Yerkes Observatory

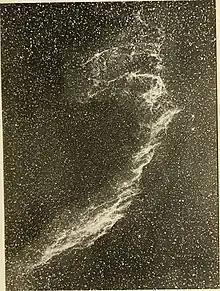
George Ritchey image of what he called the "Great Nebula in Cygnus" (In modern times the Veil Nebula); taken with the two-foot reflecting telescope with 3 hours exposure

The Observatory was dedicated on October 21, 1897, and there was a large party with university, astronomers, and scientists.